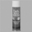
Label: cloud